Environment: real
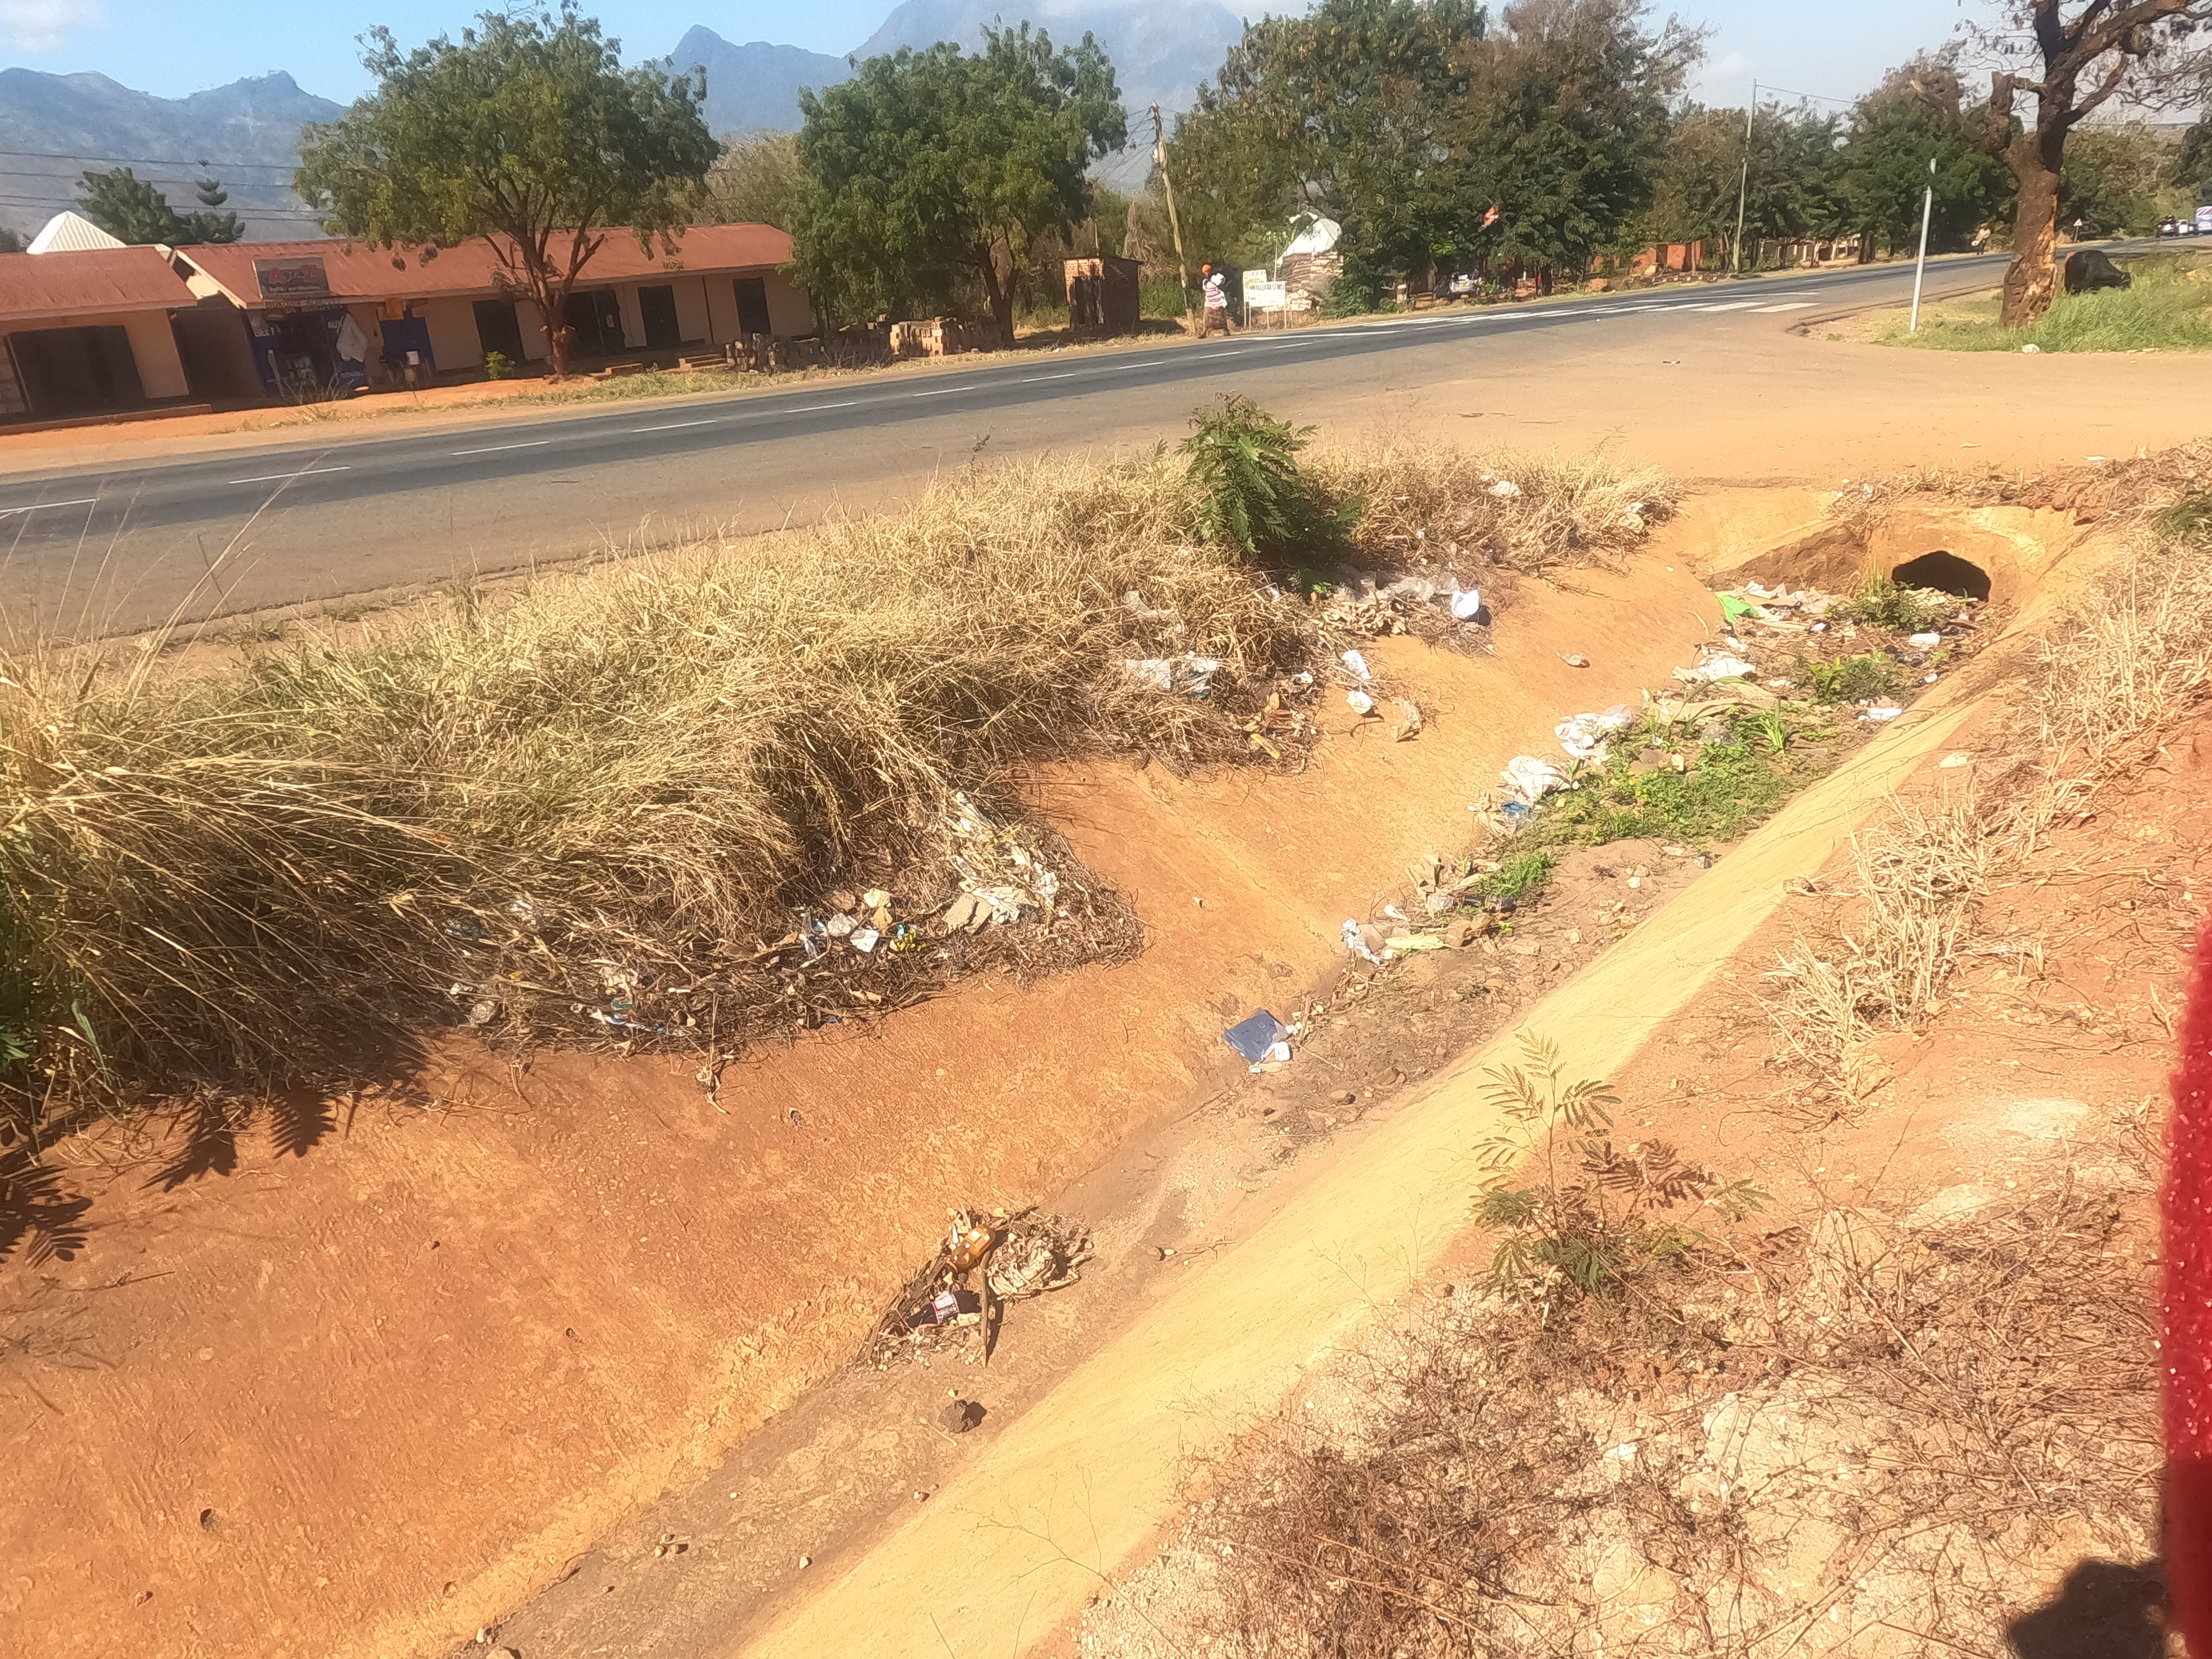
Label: fall_armyworm